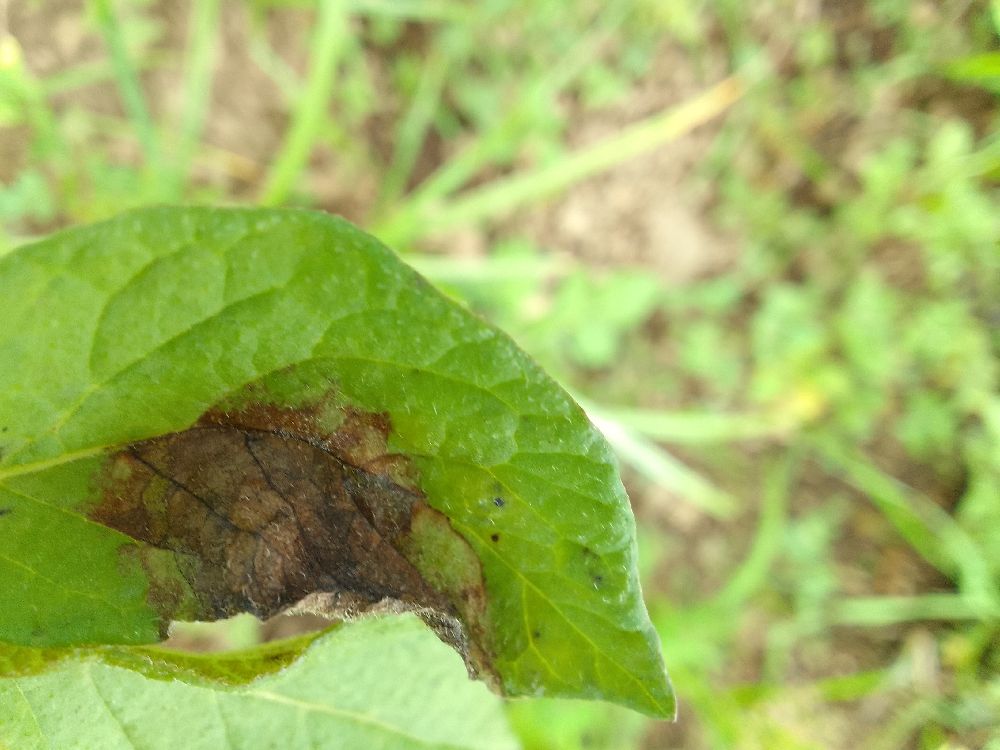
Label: Late blight